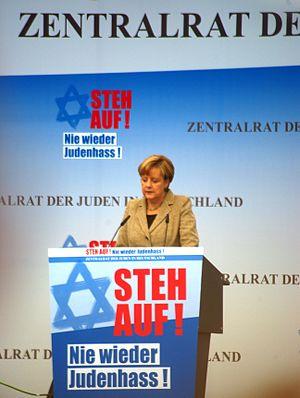
Angela Merkel durant son discours à la manifestation contre l'antisémitisme à la porte de Brandebourg le 14 septembre 2014.